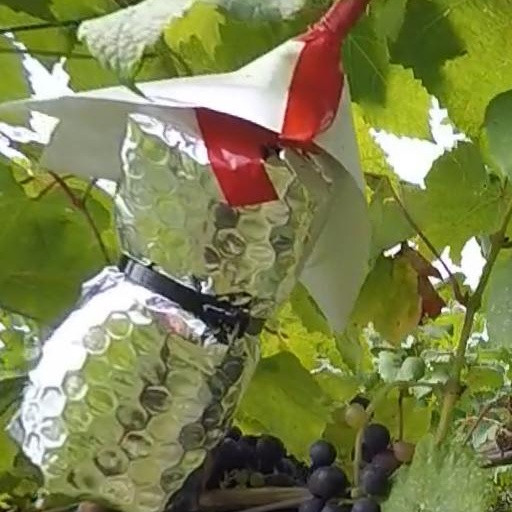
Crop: grape